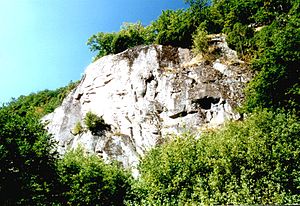
Bornholm
Ekkodalen
Bornholm er en dansk ø beliggende i Østersøen syd for Sverige og langt øst fra det øvrige Danmark. Bornholm kaldes også for klippeøen eller solskinsøen. Bornholm har en særdeles stor del af Danmarks rundkirker. Bornholm har et areal på 588,36 km² og der var 39.499 indbyggere 1. januar 2020.